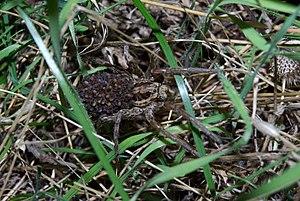
Lycosa est un genre d'araignées aranéomorphes de la famille des Lycosidae.